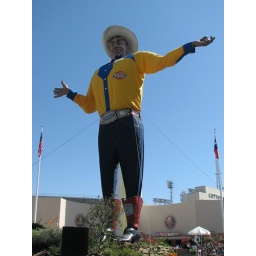
Big Tex in his new yellow shirt